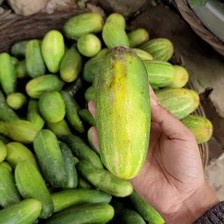
Label: cucumber